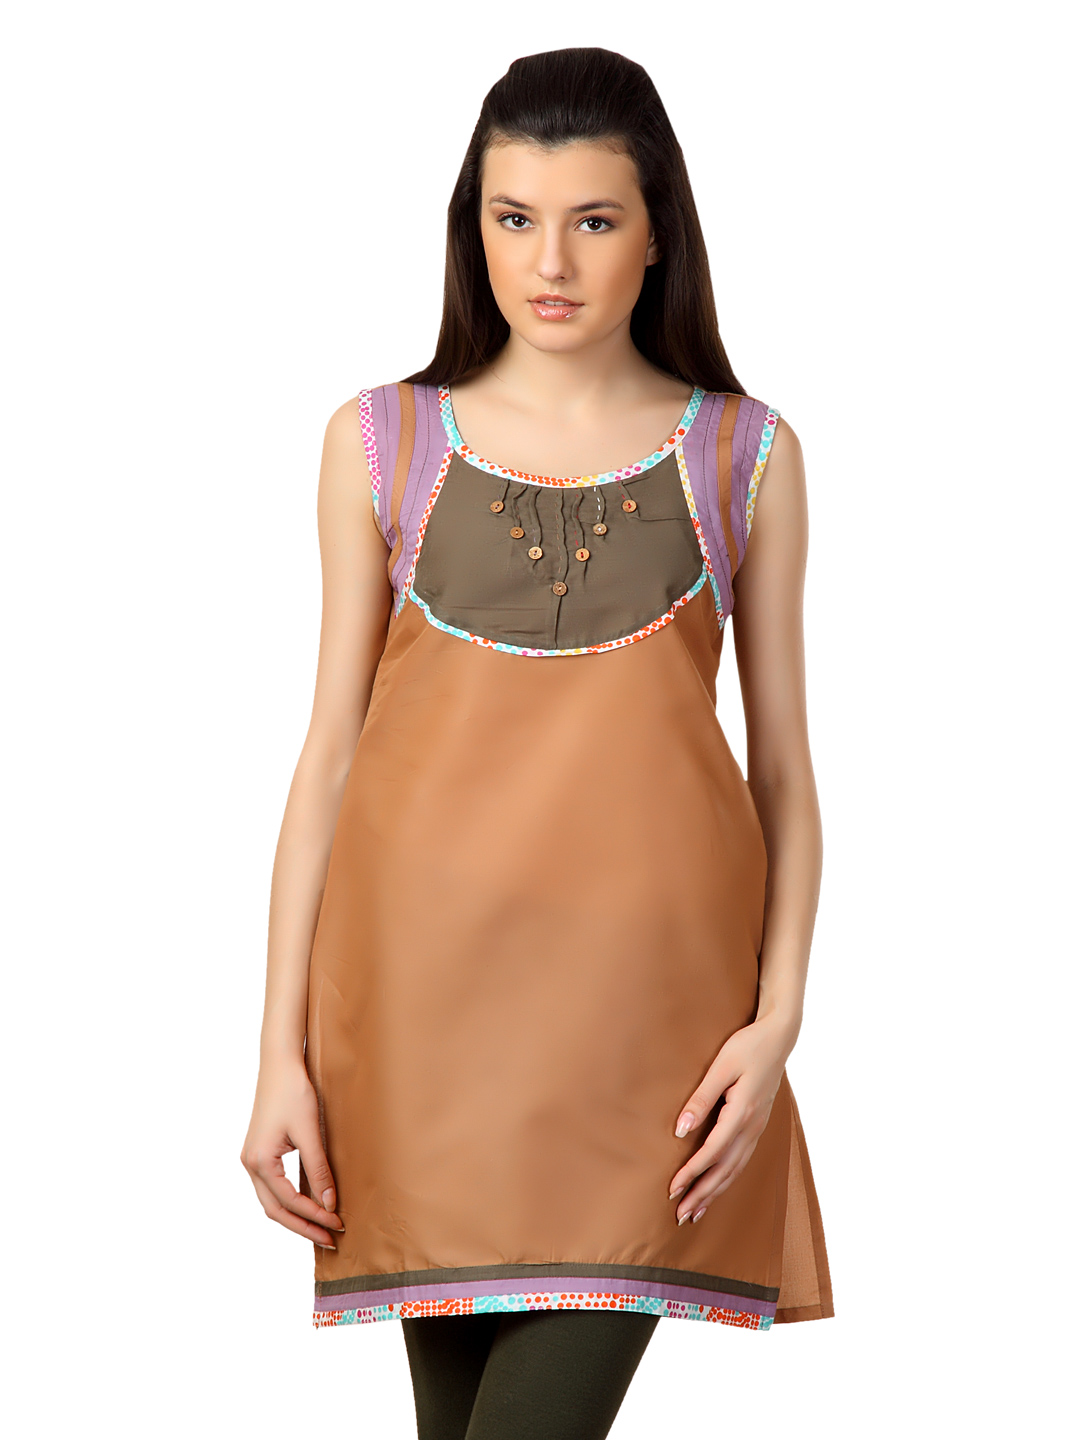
Span Women Brown Kurta
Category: Apparel / Topwear / Kurtas
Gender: Women
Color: Brown
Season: Summer 2012
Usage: Ethnic